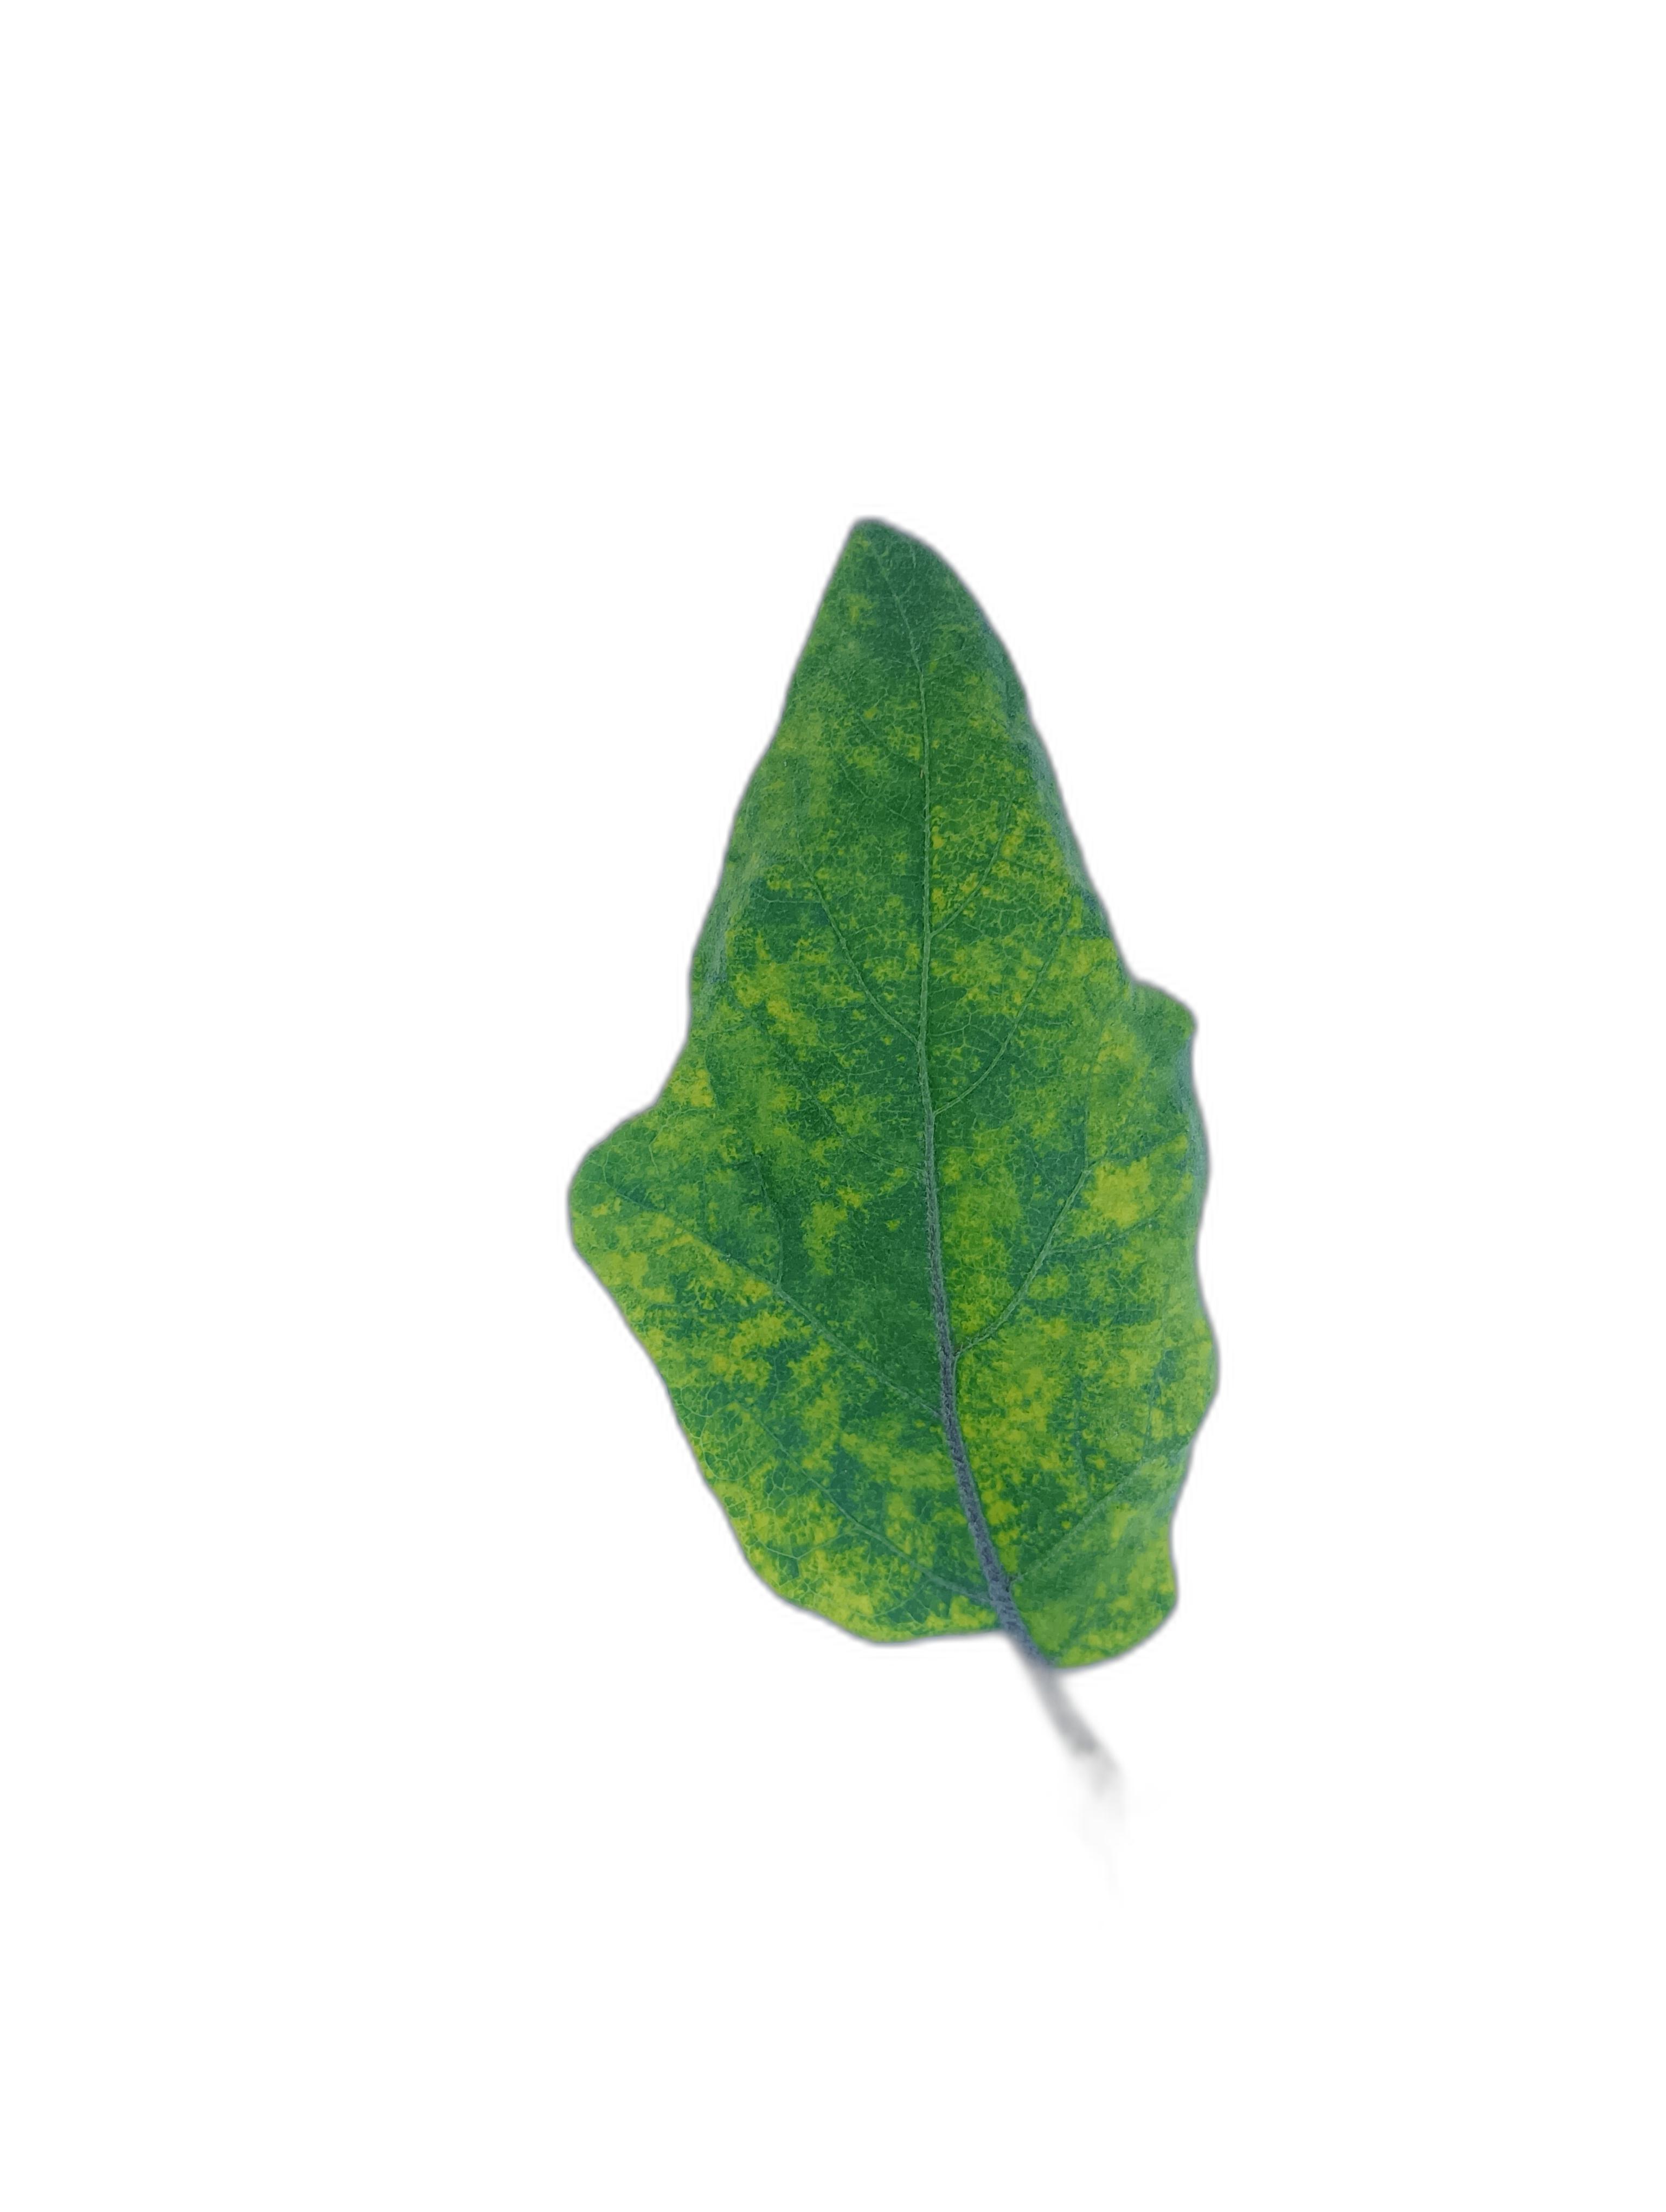
Label: Mosaic Virus Disease